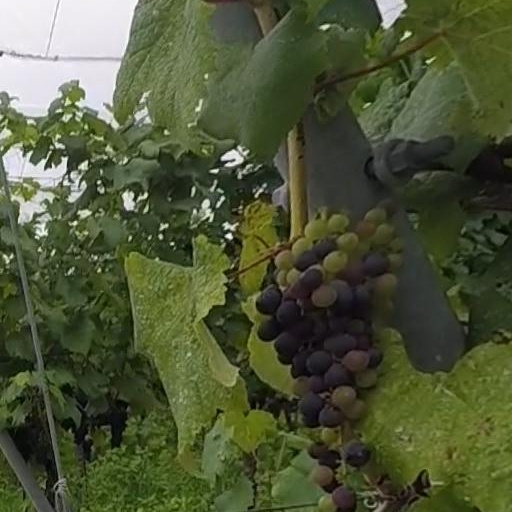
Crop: grape